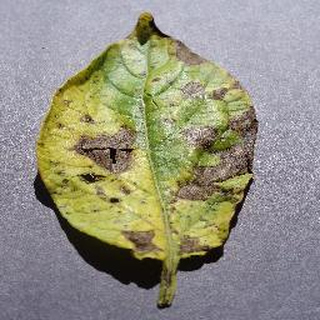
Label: potato_early_blight